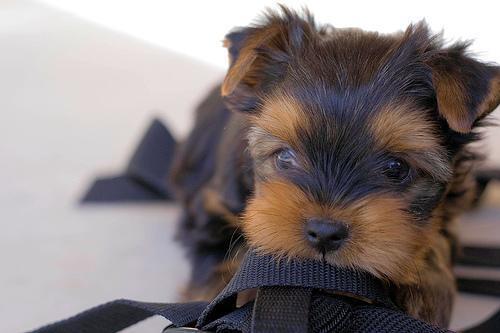
Yorkshire_terrier